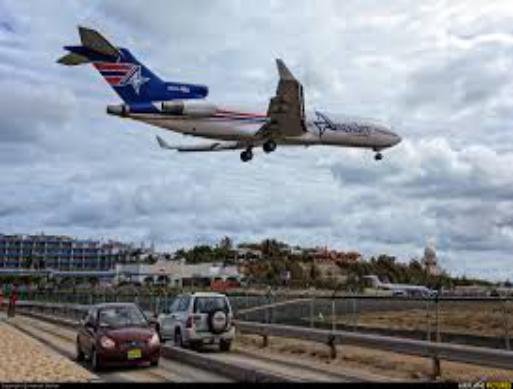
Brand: Amerijet International
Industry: Transportation